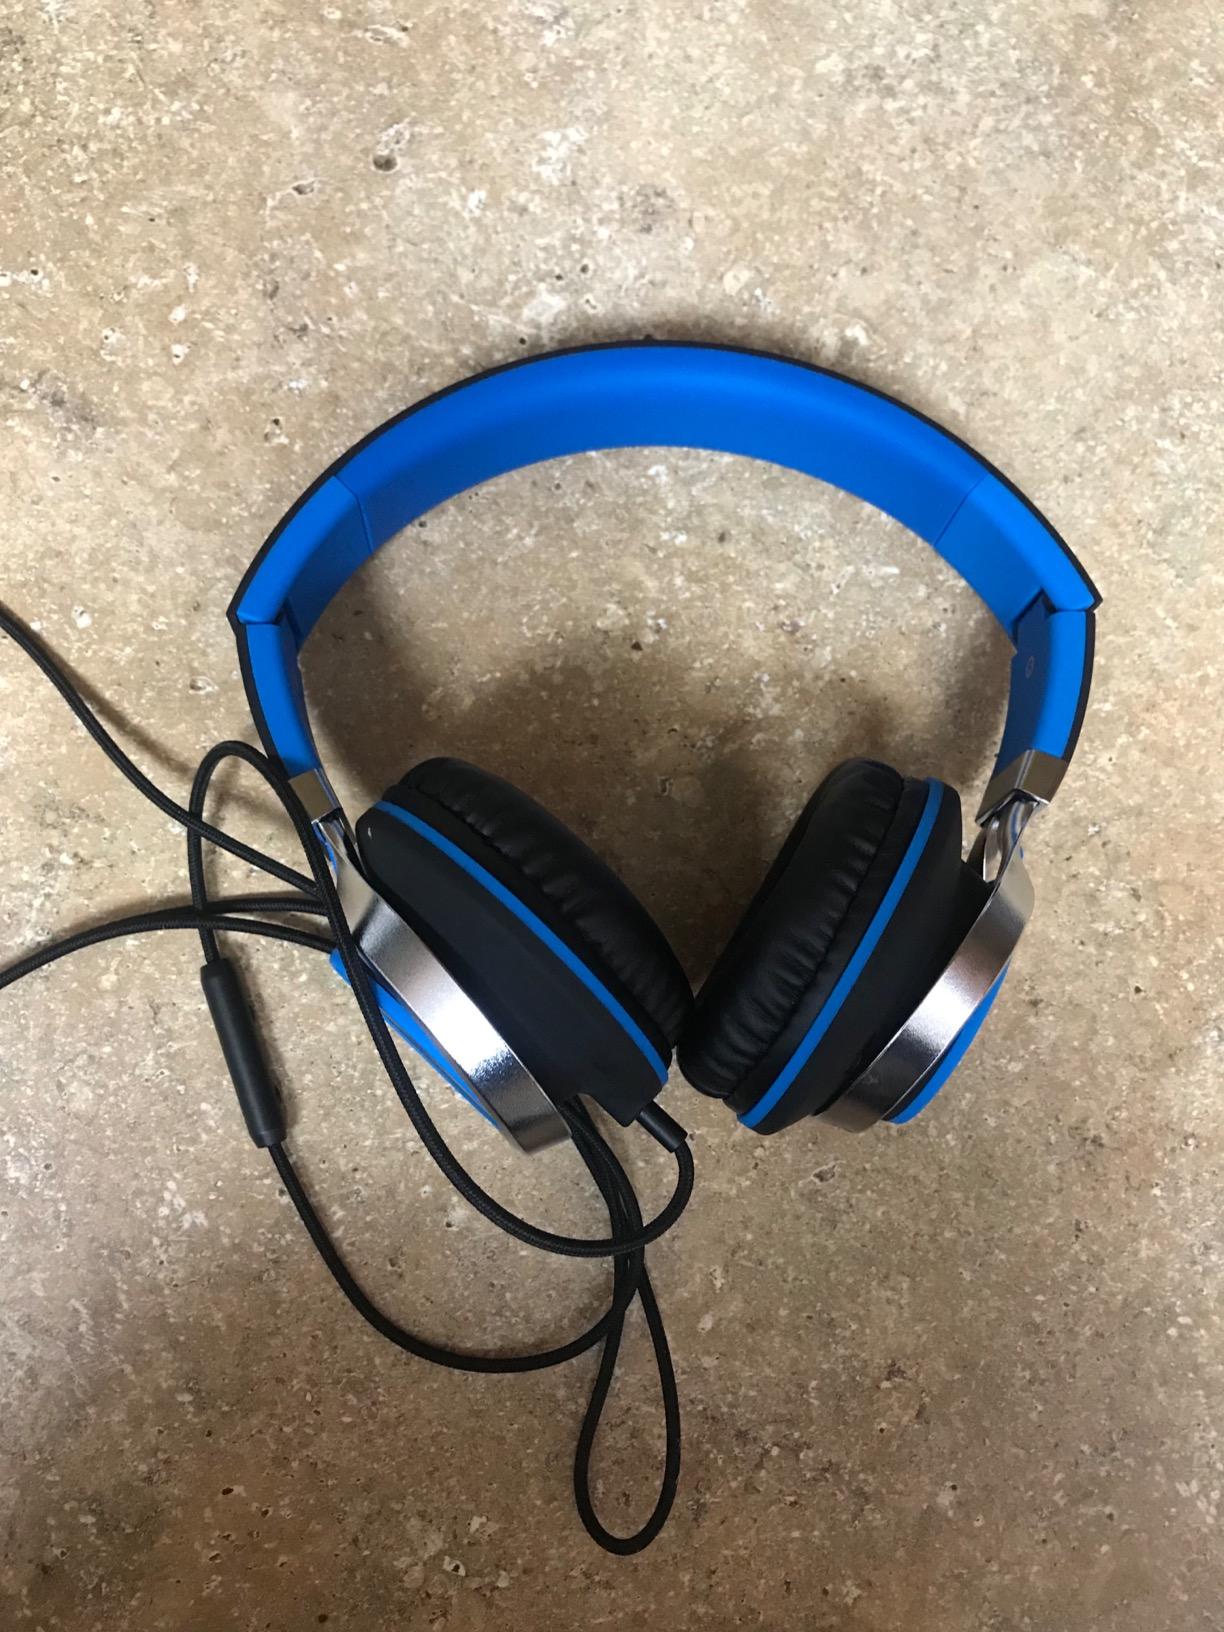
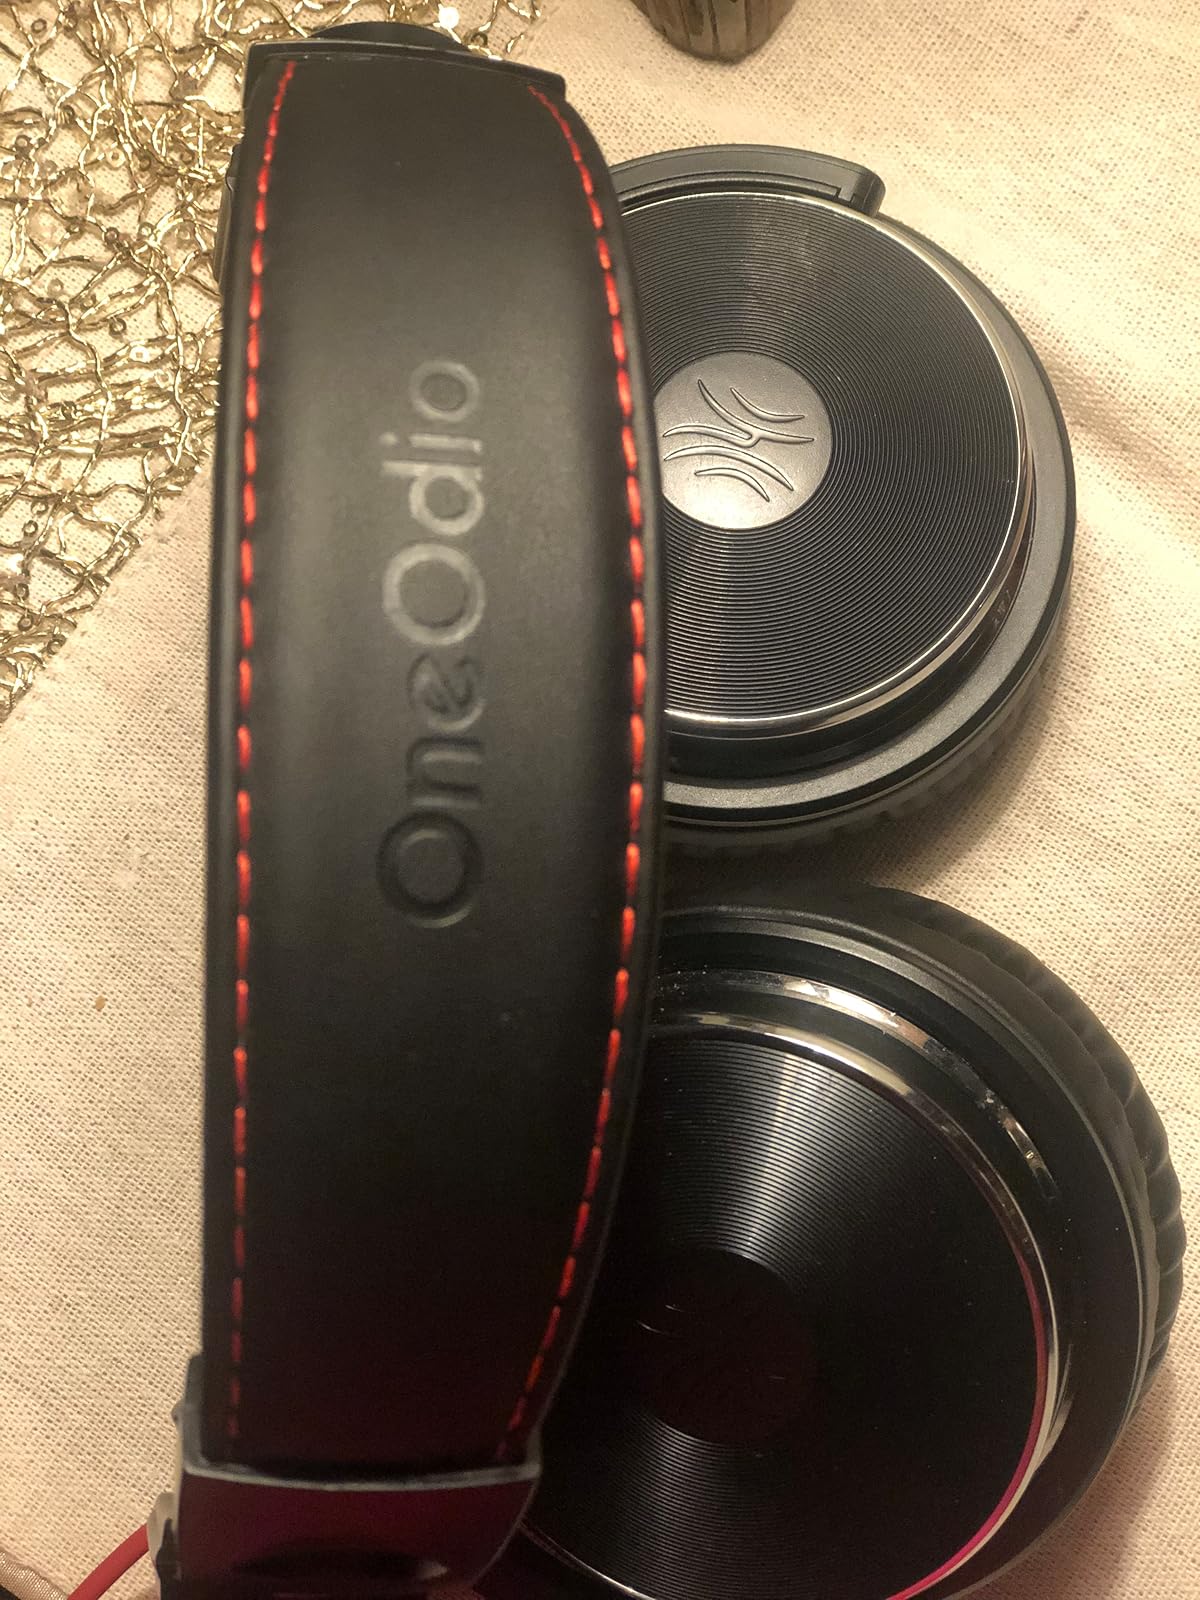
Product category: headphones
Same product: no